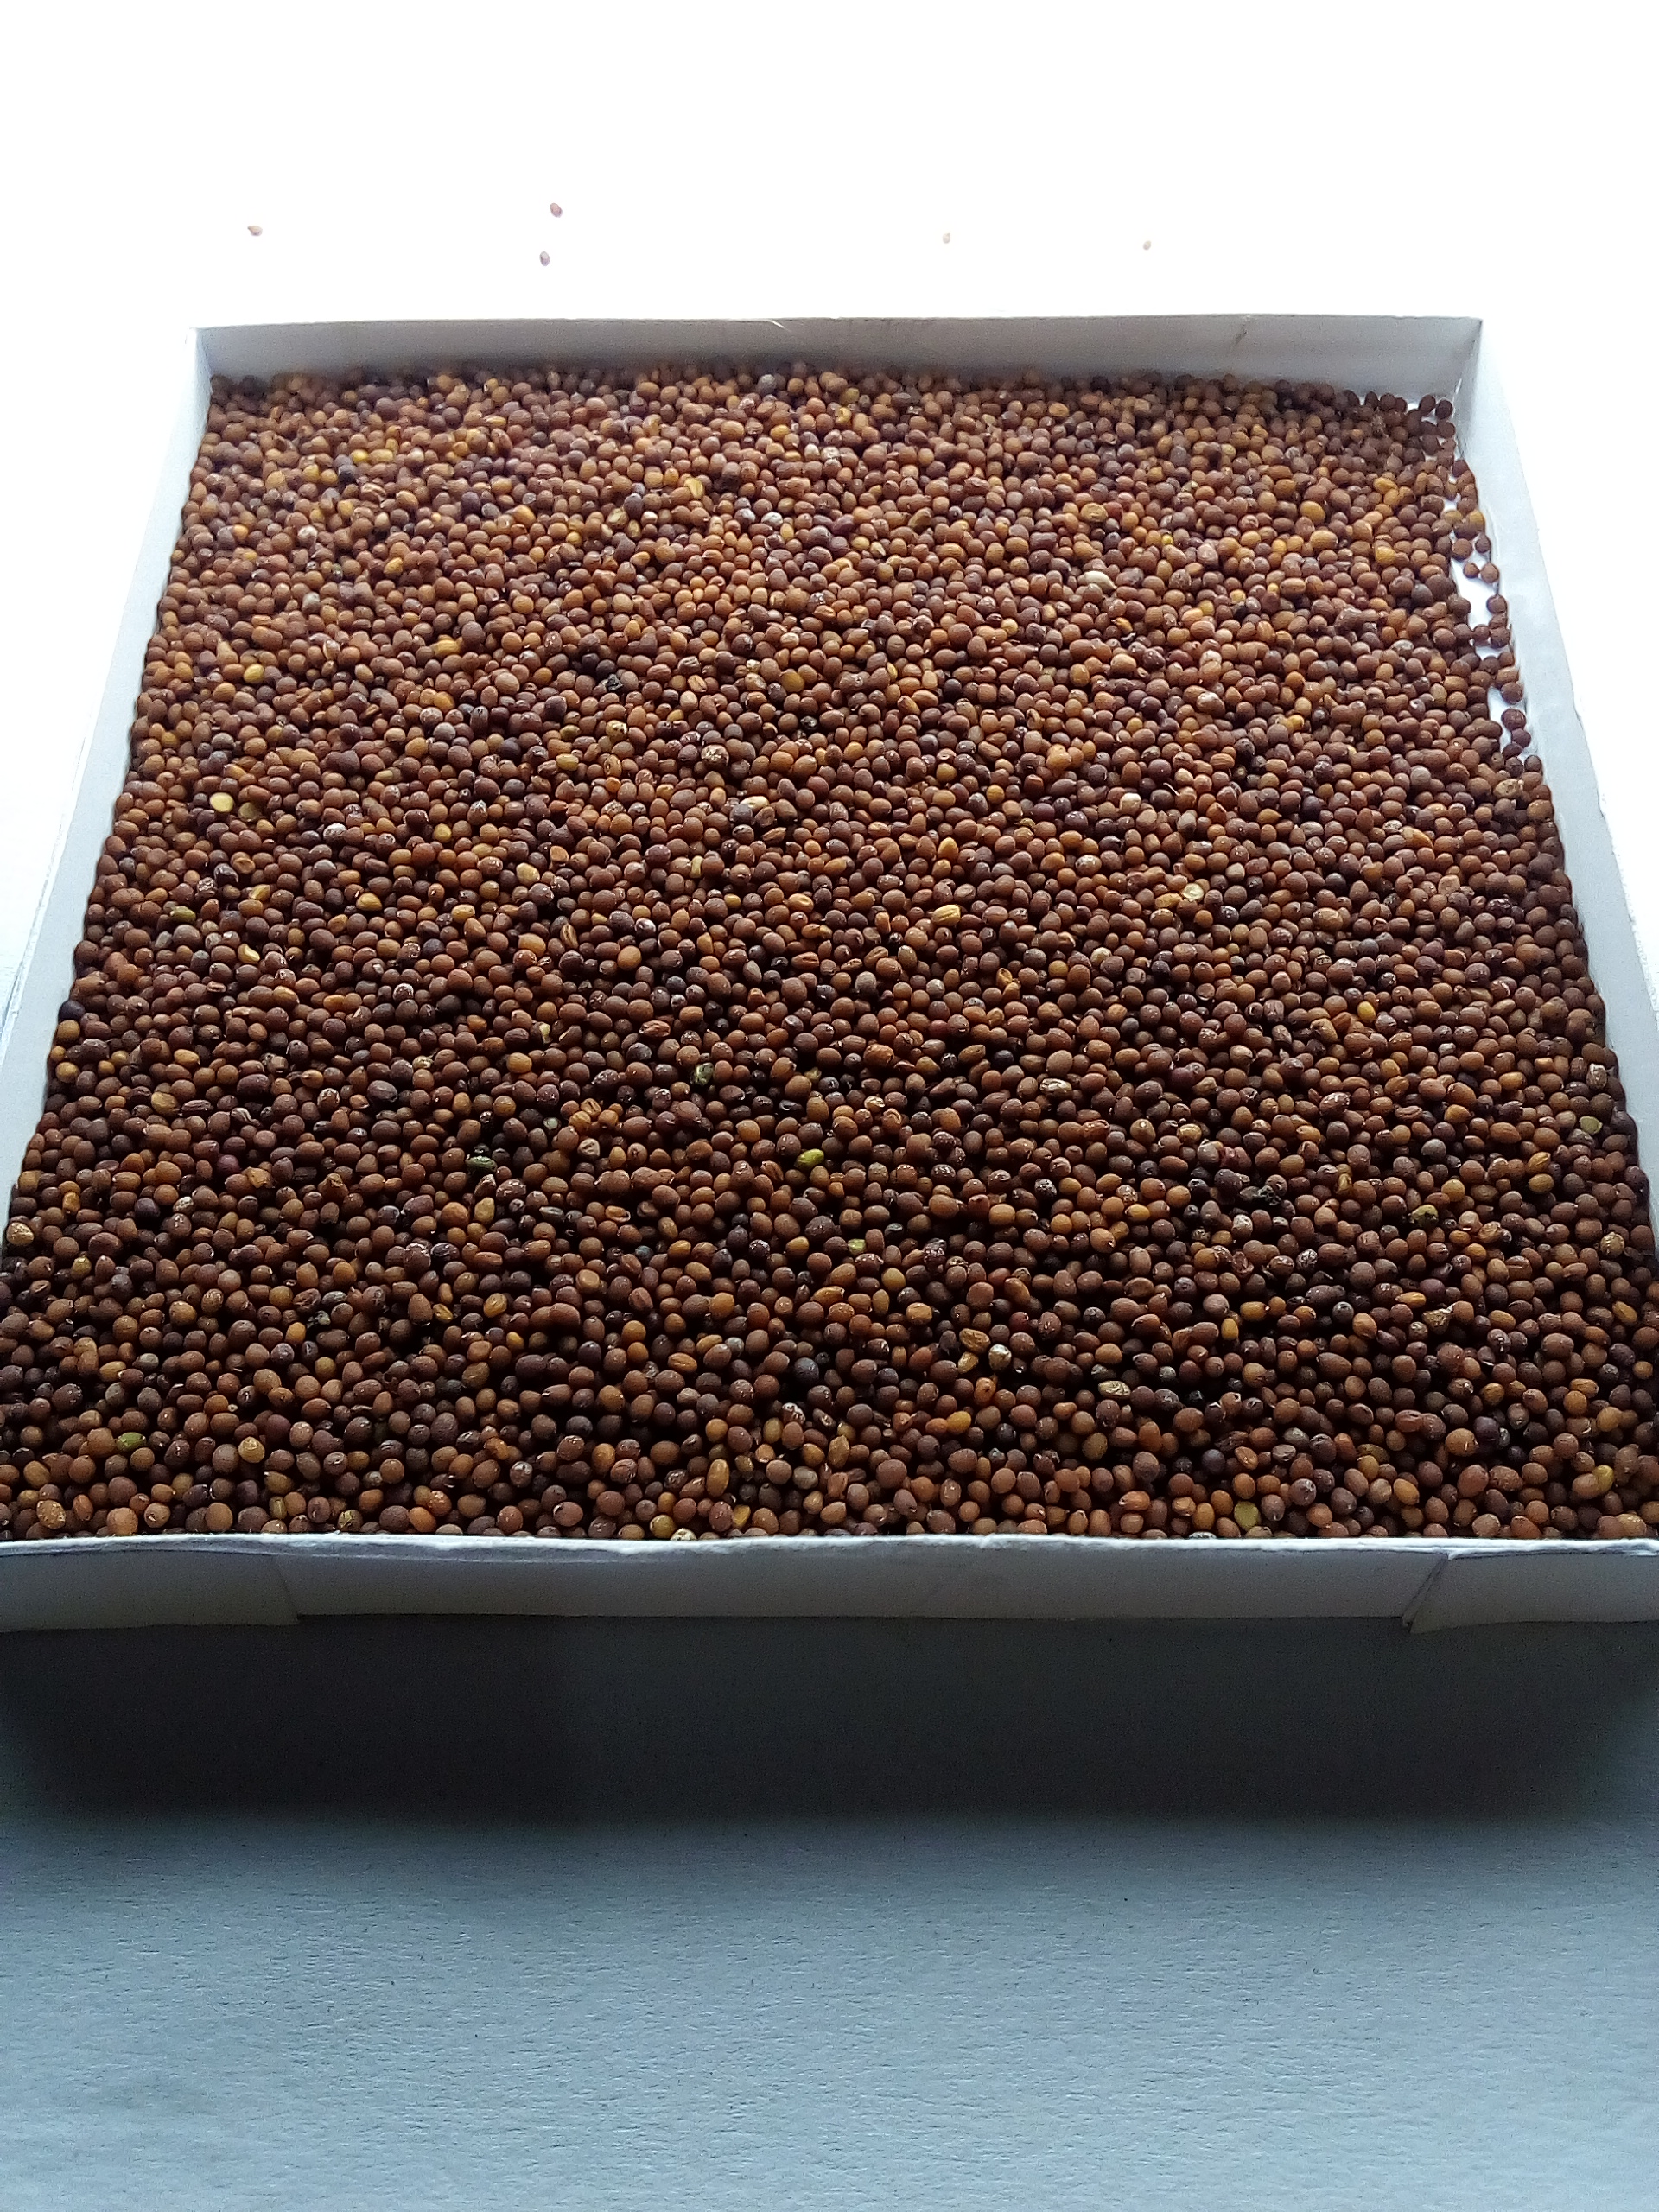
Rice seed variety: Unknown